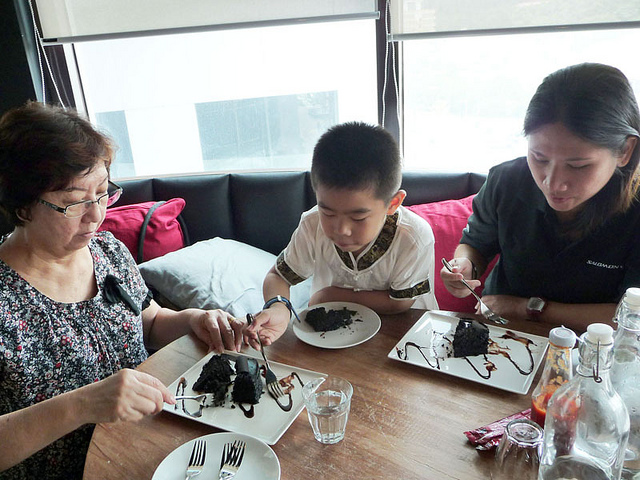
user: Given an image and a question. Answer the question in a short answer. Question: What flavor is the desert? Short Answer:
assistant: chocolate